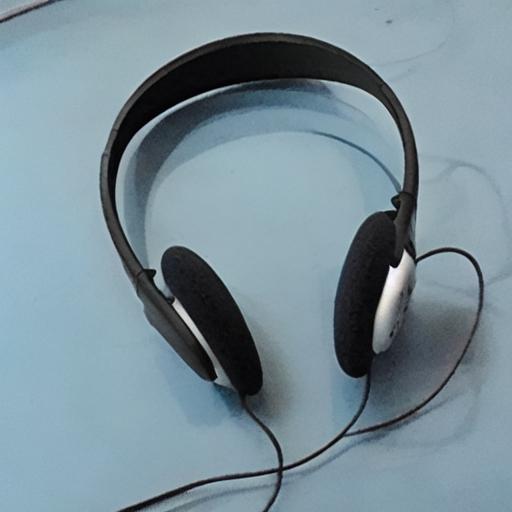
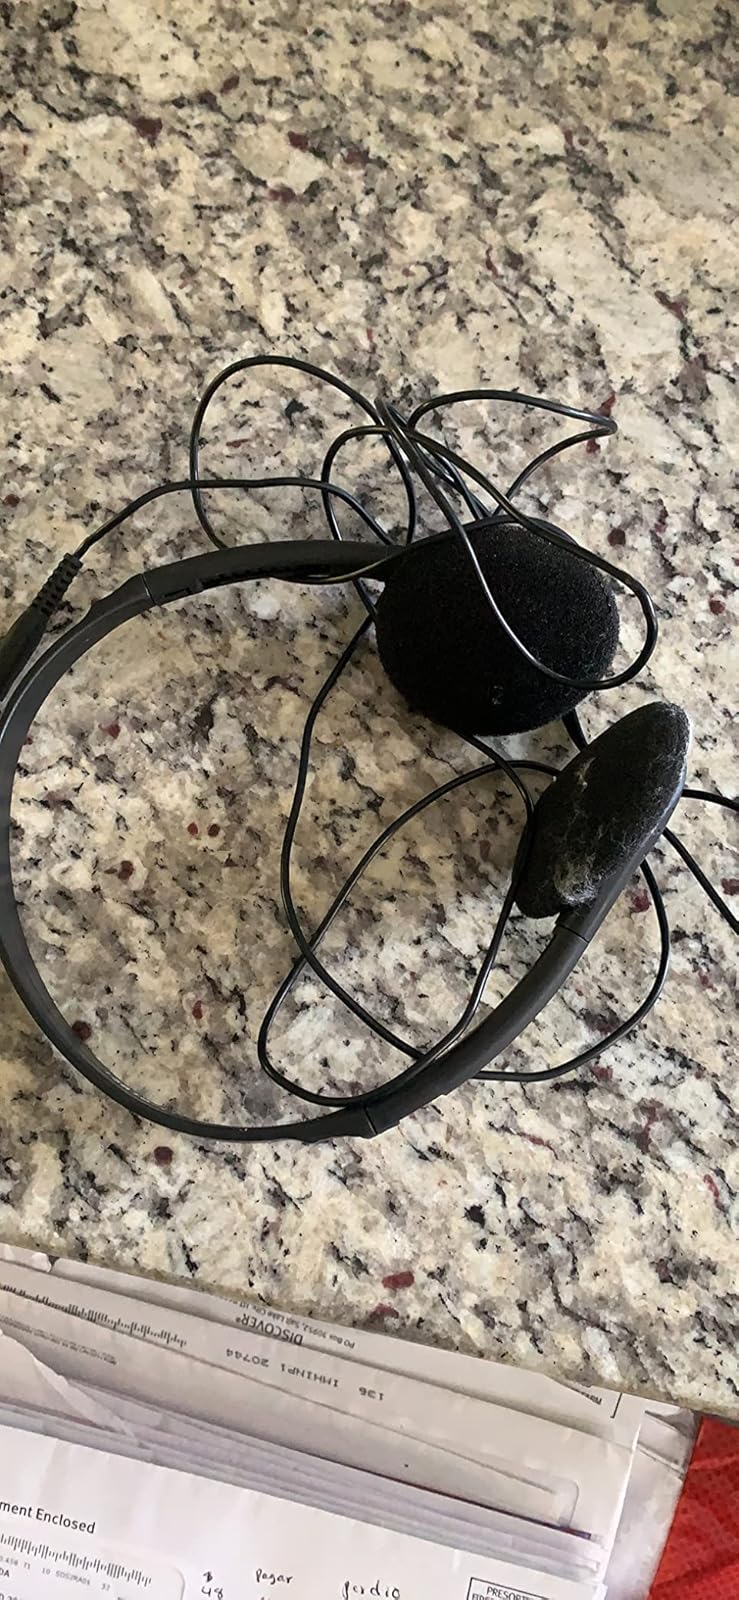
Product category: headphones
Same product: no